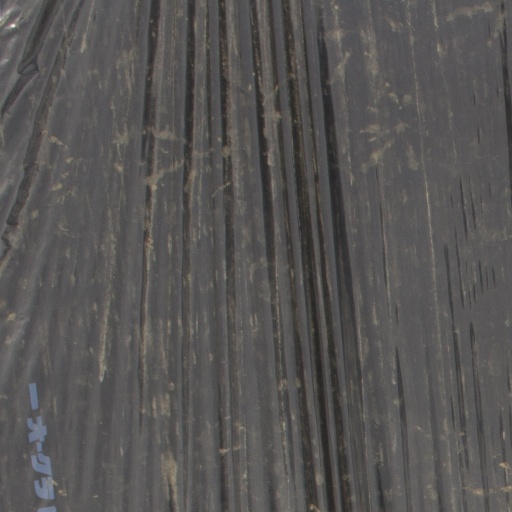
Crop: Jerusalem artichoke